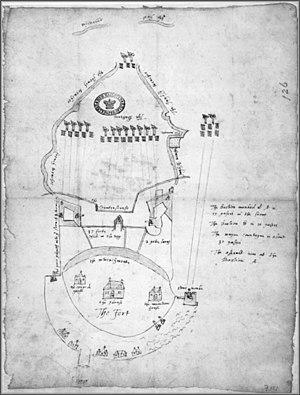
Le siège du fort Crozon, fut une opération de la guerre anglo-espagnole menée par une armée franco-anglaise contre ce fort espagnol situé dans la presqu'île de Crozon, à la pointe des Espagnols, entre octobre et novembre 1594. Le fort était très bien situé, et avait été construit en préparation d'un futur siège de Brest. La garnison était composée de 400 Espagnols, et était opposée à une armée franco-anglaise de plus de 8 000 hommes. La défense épique de cette garnison contre une armée beaucoup plus nombreuse, n'était pas sans rappeler le siège de Castelnuovo, les défenseurs y subissant le même sort que ceux du fort Crozon.